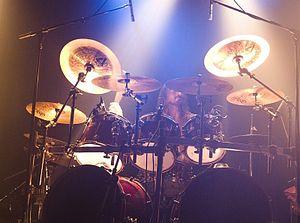
Steve Asheim, né le 17 janvier 1970, est le fondateur, batteur et compositeur principal du groupe de death metal américain Deicide. Il est le deuxième leader du groupe après Glen Benton.
Deicide est un groupe de death metal américain, originaire de Tampa, en Floride.